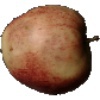
Label: red_apple